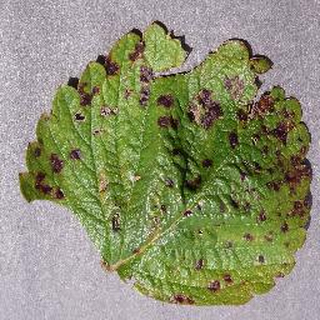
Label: strawberry_leaf_scorch